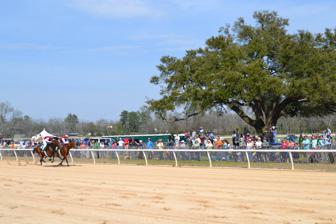
Building: Aiken Training Track
Country: United States of America
Year built: 1941
Historic horse-racing track in South Carolina, United States United States historic place Aiken Training Track U.S. National Register of Historic Places U.S. Historic district Aiken Training Track Show map of South Carolina Show map of the United States Location Two Notch Rd., Aiken, South Carolina Coordinates 33°32′35″N 81°42′30″W / 33.54306°N 81.70833°W / 33.54306; -81.70833 Area 75 acres (30 ha) Built 1941 Architect Coward, Ira MPS Aiken Winter Colony TR NRHP reference No. 85000992 Added to NRHP May 9, 1985 The Aiken Training Track, with its banked turns and soft straightaways, was considered one of the best tracks in the country upon its completion in 1941. Notable surrounding buildings include a stable, shed and grandstand. The track and supporting structures, as well as other (non-historic register) structures may be enjoyed and viewed from the quiet roads that border the large district. The Aiken County Training Track, located in Aiken, South Carolina , was listed in the National Register of Historic Places on May 9, 1985. References